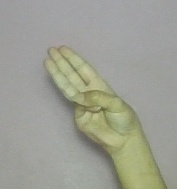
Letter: thaa